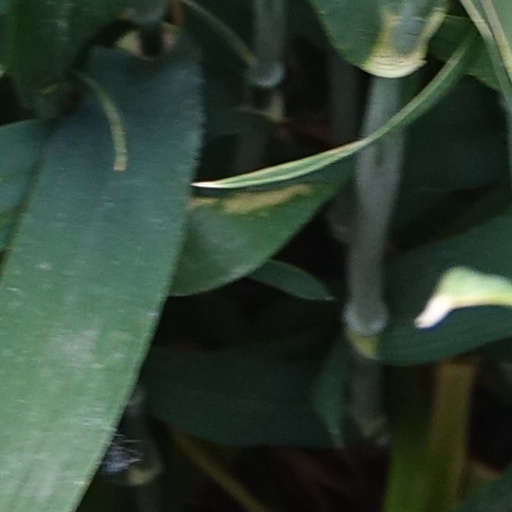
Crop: wheat